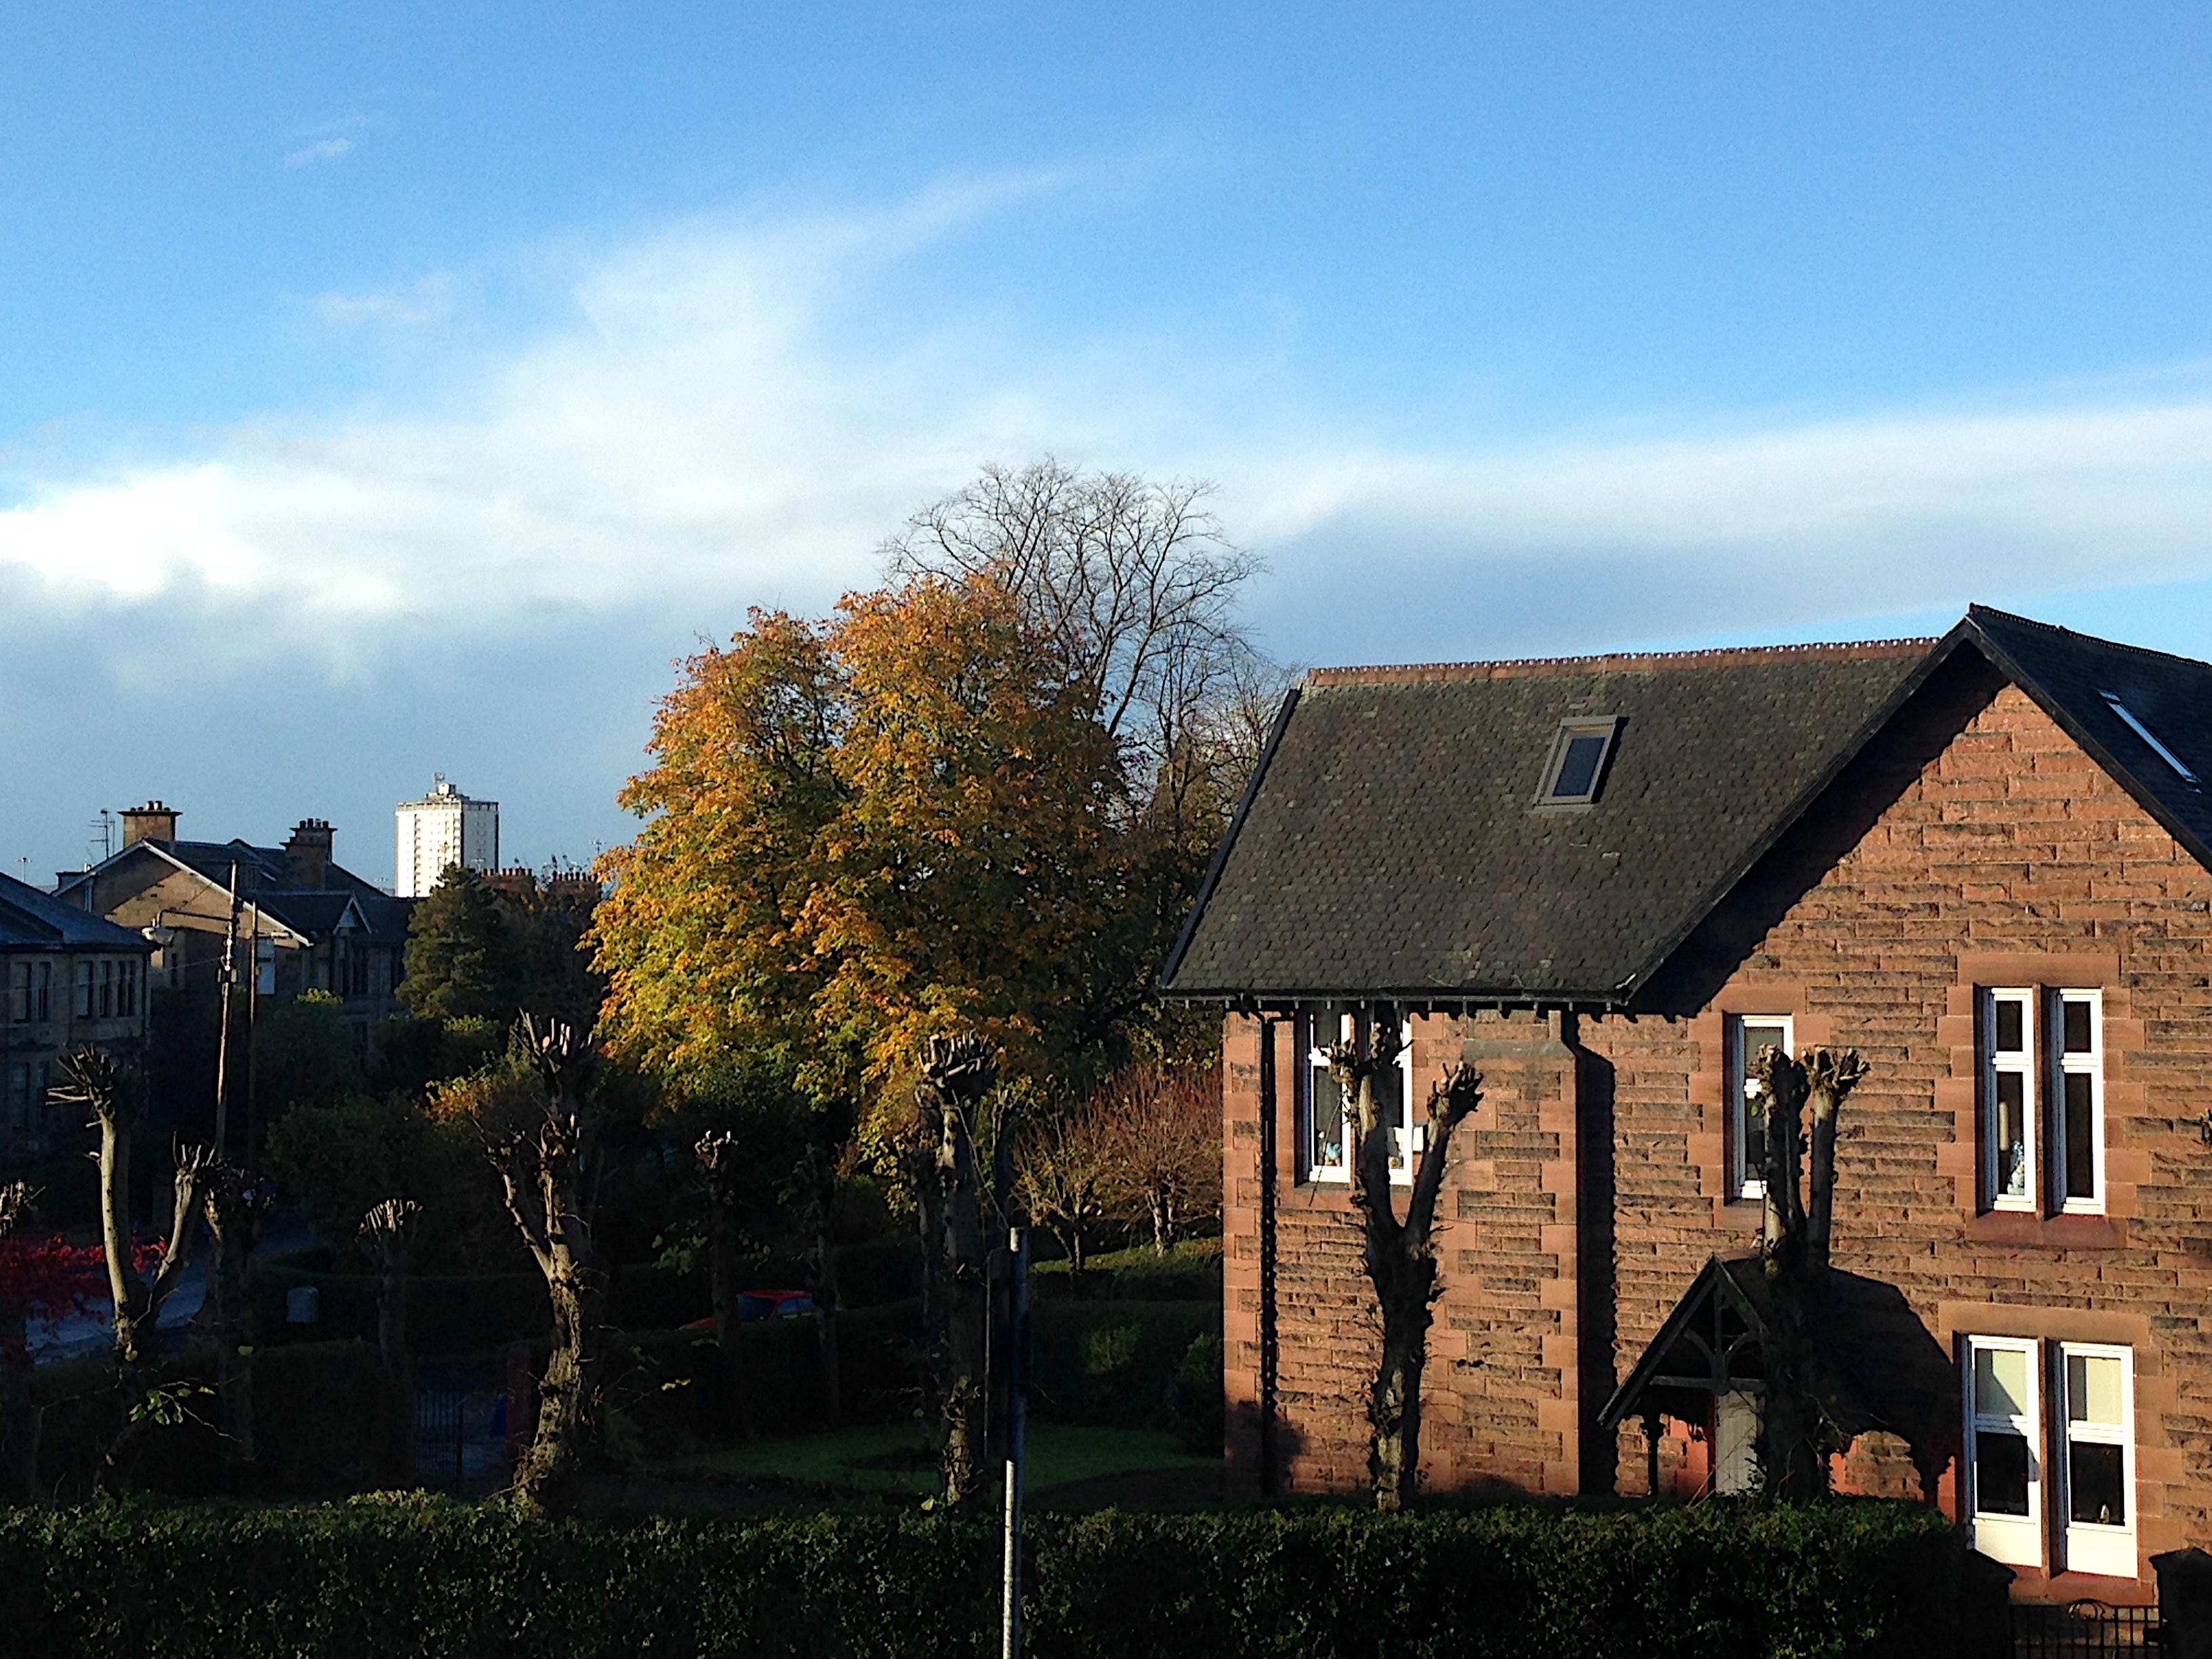
tree, farm, house, town, roof, home, village, suburb, evening, cottage, autumn, cool image, estate, rural area, residential area, human settlement